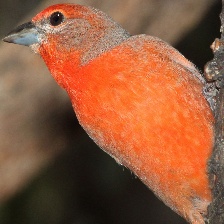
Species: HEPATIC TANAGER
Scientific name: PIRANGA FLAVA